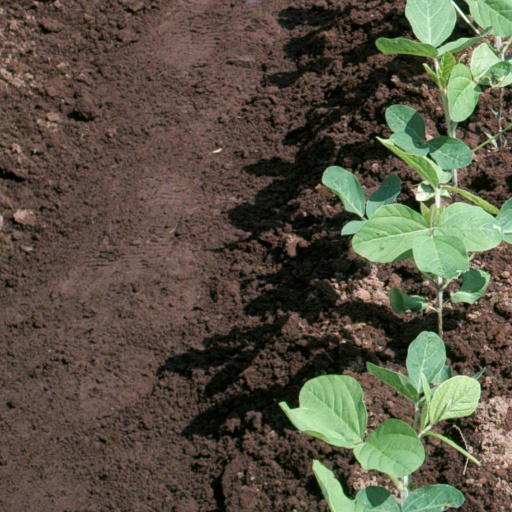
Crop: soybean